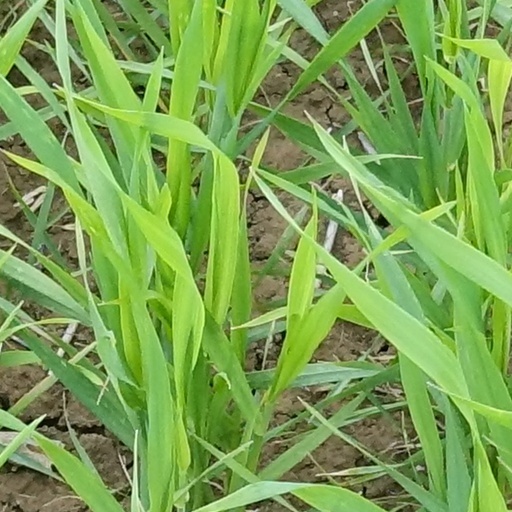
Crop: wheat